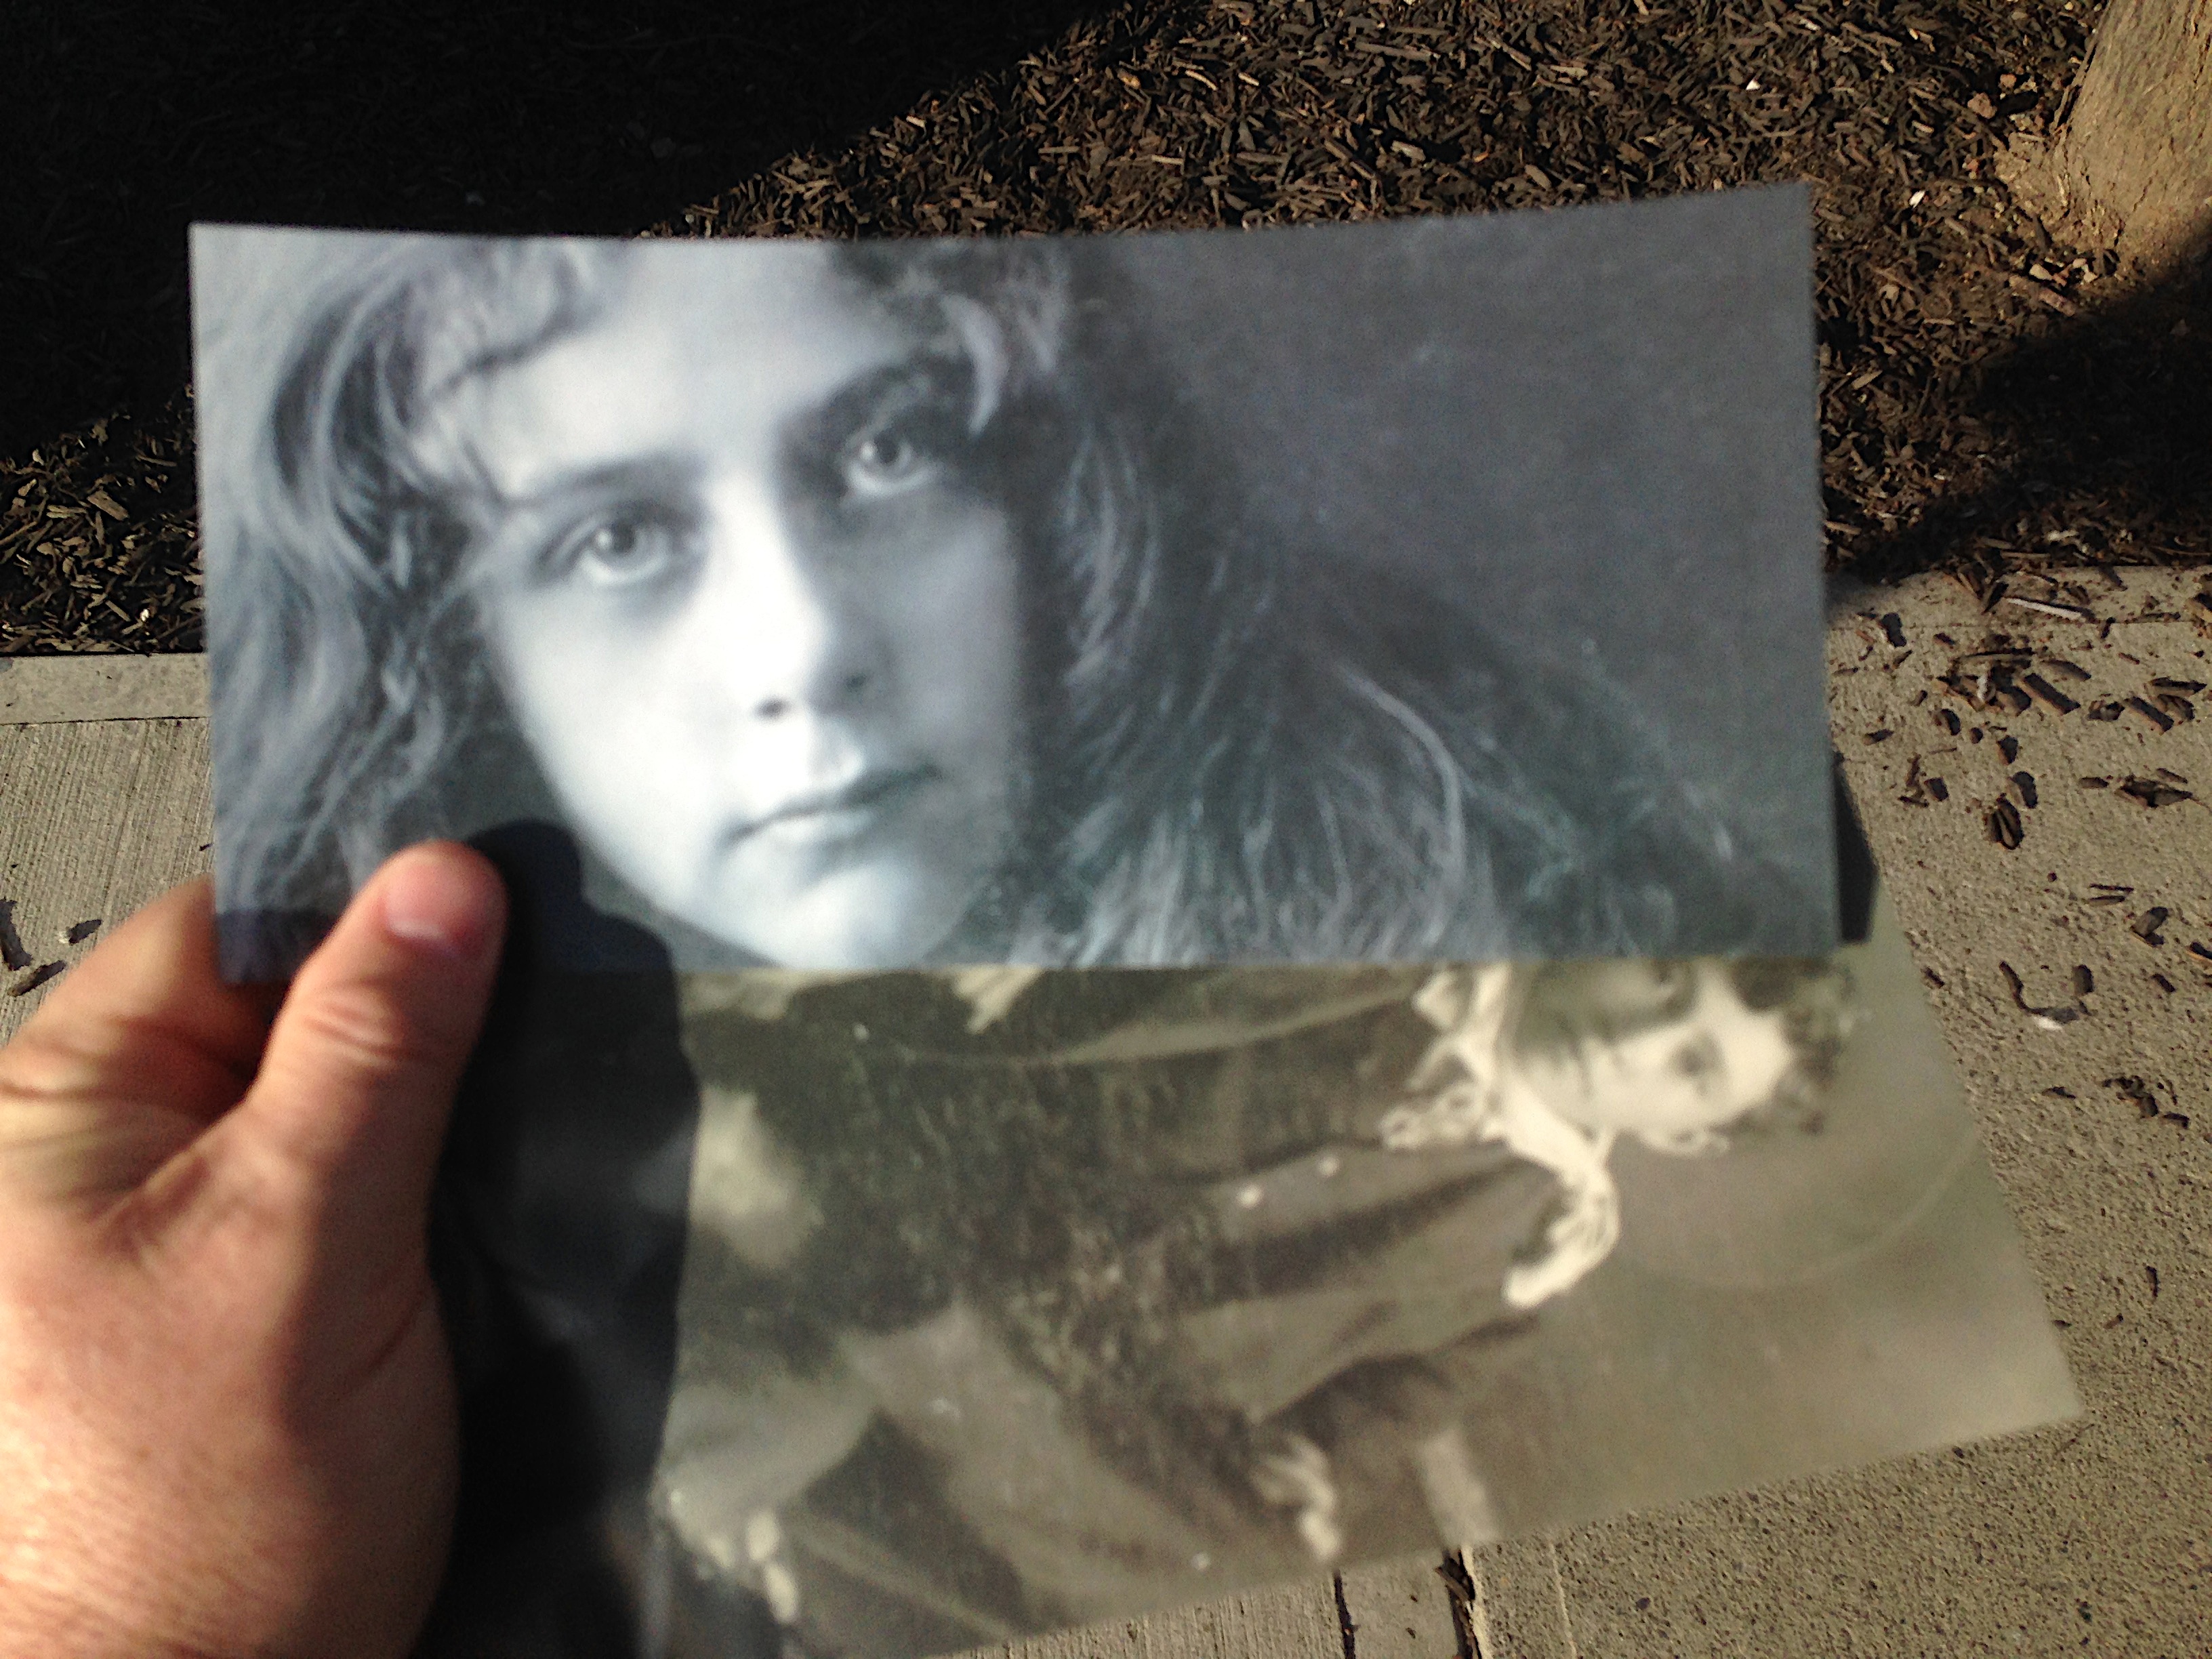
photography, portrait, color, art, head, photograph, image